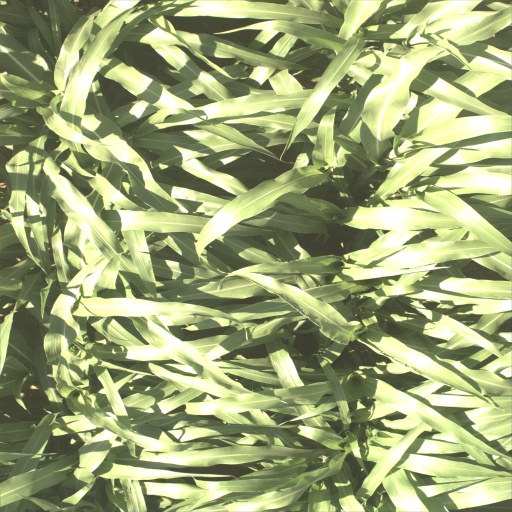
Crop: sorghum